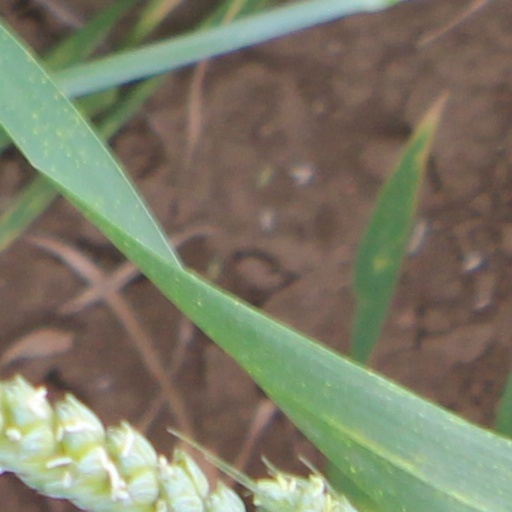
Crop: wheat